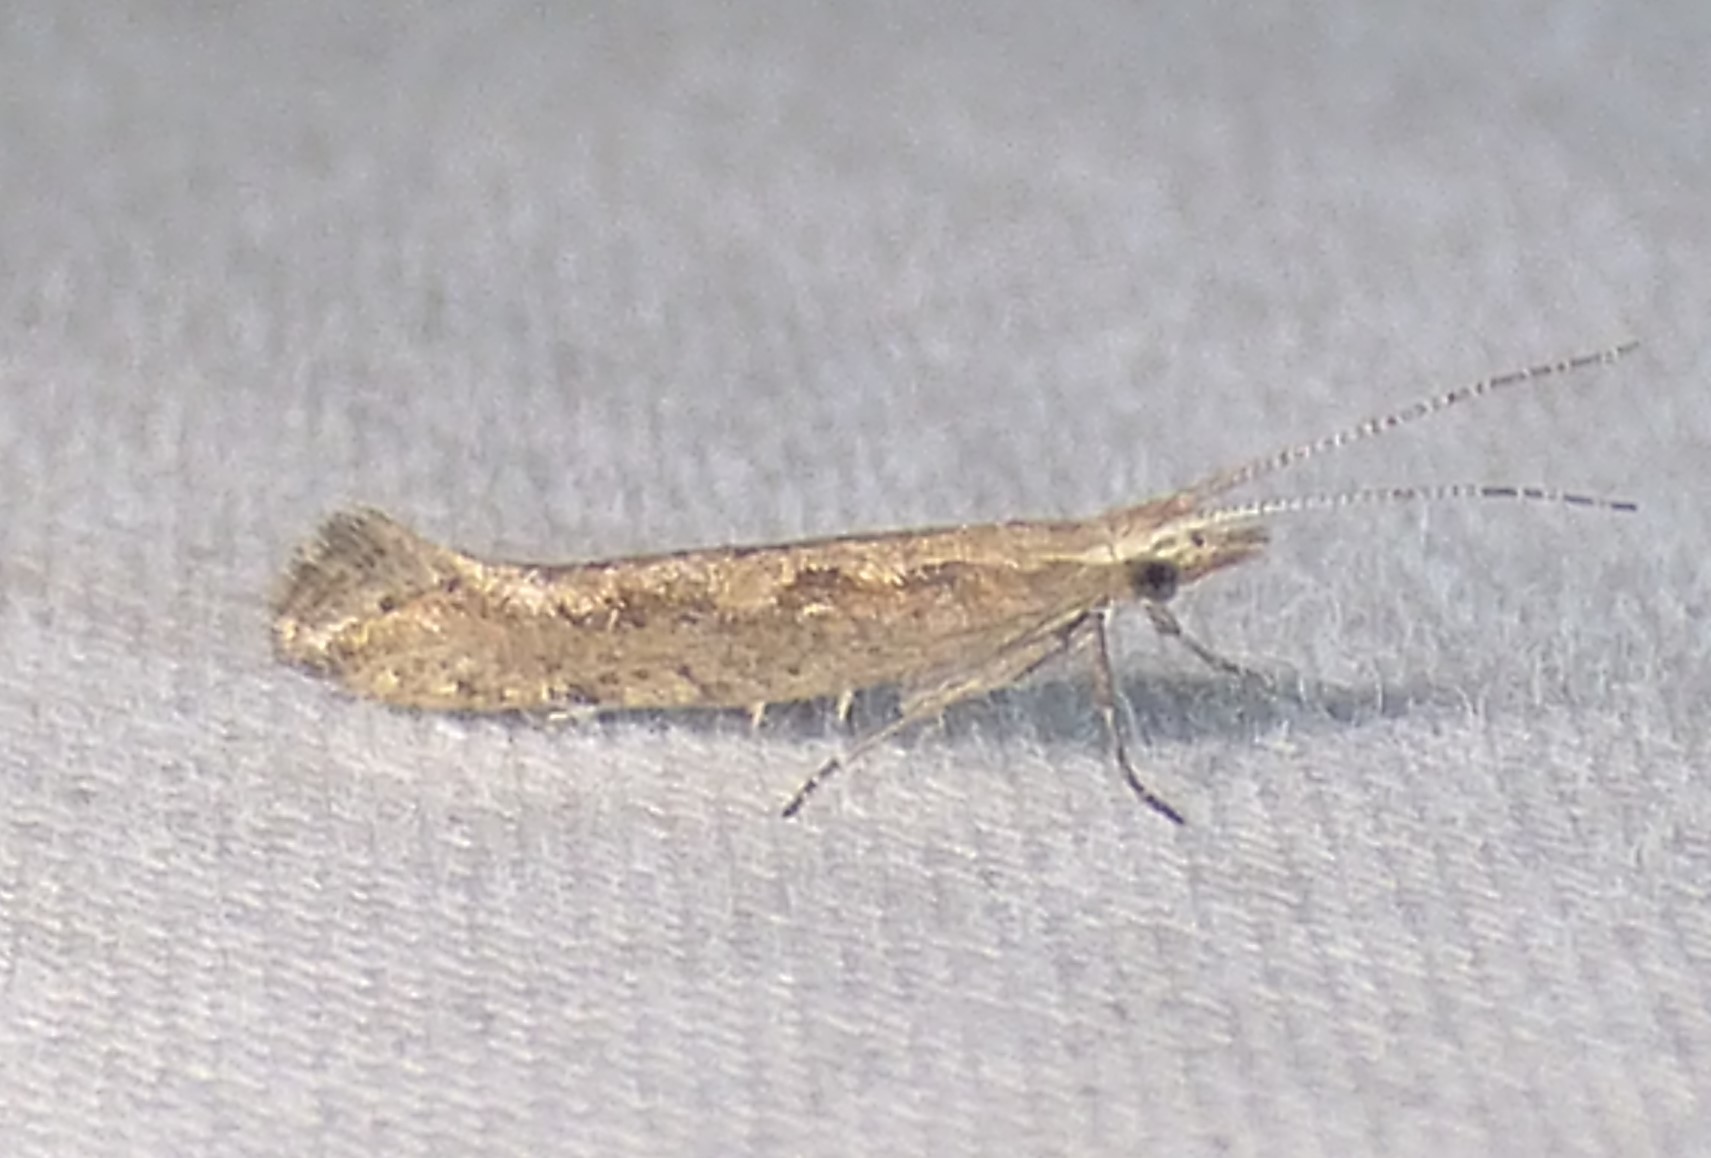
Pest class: diamondback_moth